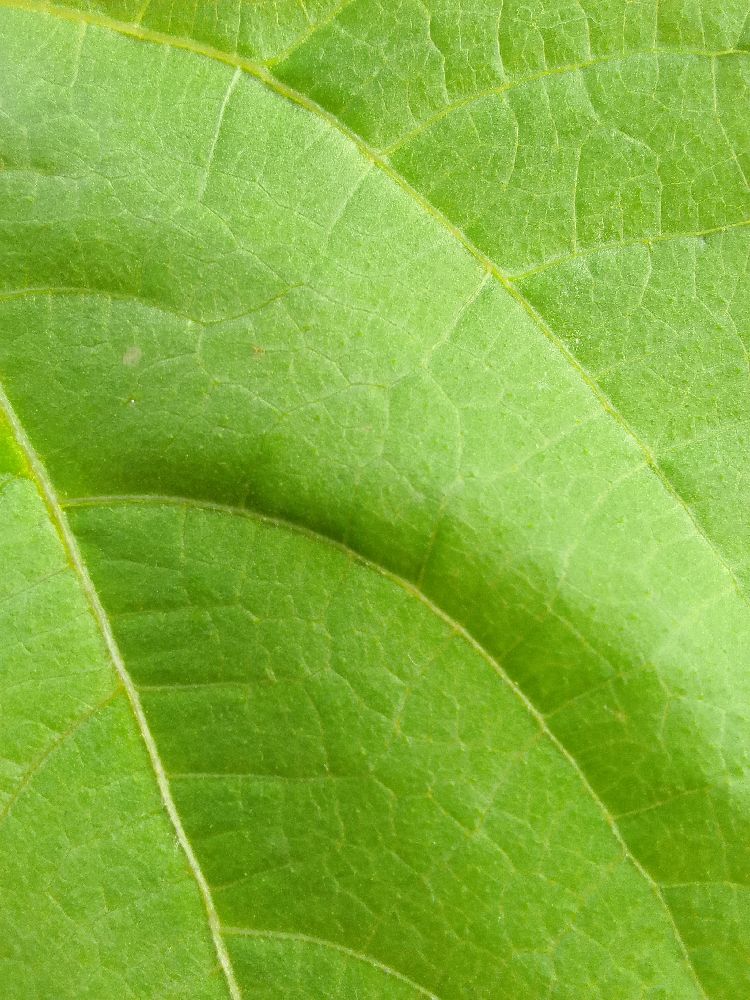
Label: healthy